Suffolk Wildlife Trust

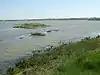
Hazlewood Marshes

Suffolk Wildlife Trust (SWT) describes itself as the county's "nature charity – the only organisation dedicated wholly to safeguarding Suffolk's wildlife and countryside." It is a registered charity, and its headquarters is at Brooke House in Ashbocking, near Ipswich. It was founded in 1961, and is one of 46 wildlife trusts covering Great Britain and Northern Ireland. As of March 2017, it has 13,200 members, and it manages of land in 60 nature reserves, most of which are open to the public. It had an income of £3.9 million in the year to 31 March 2017.